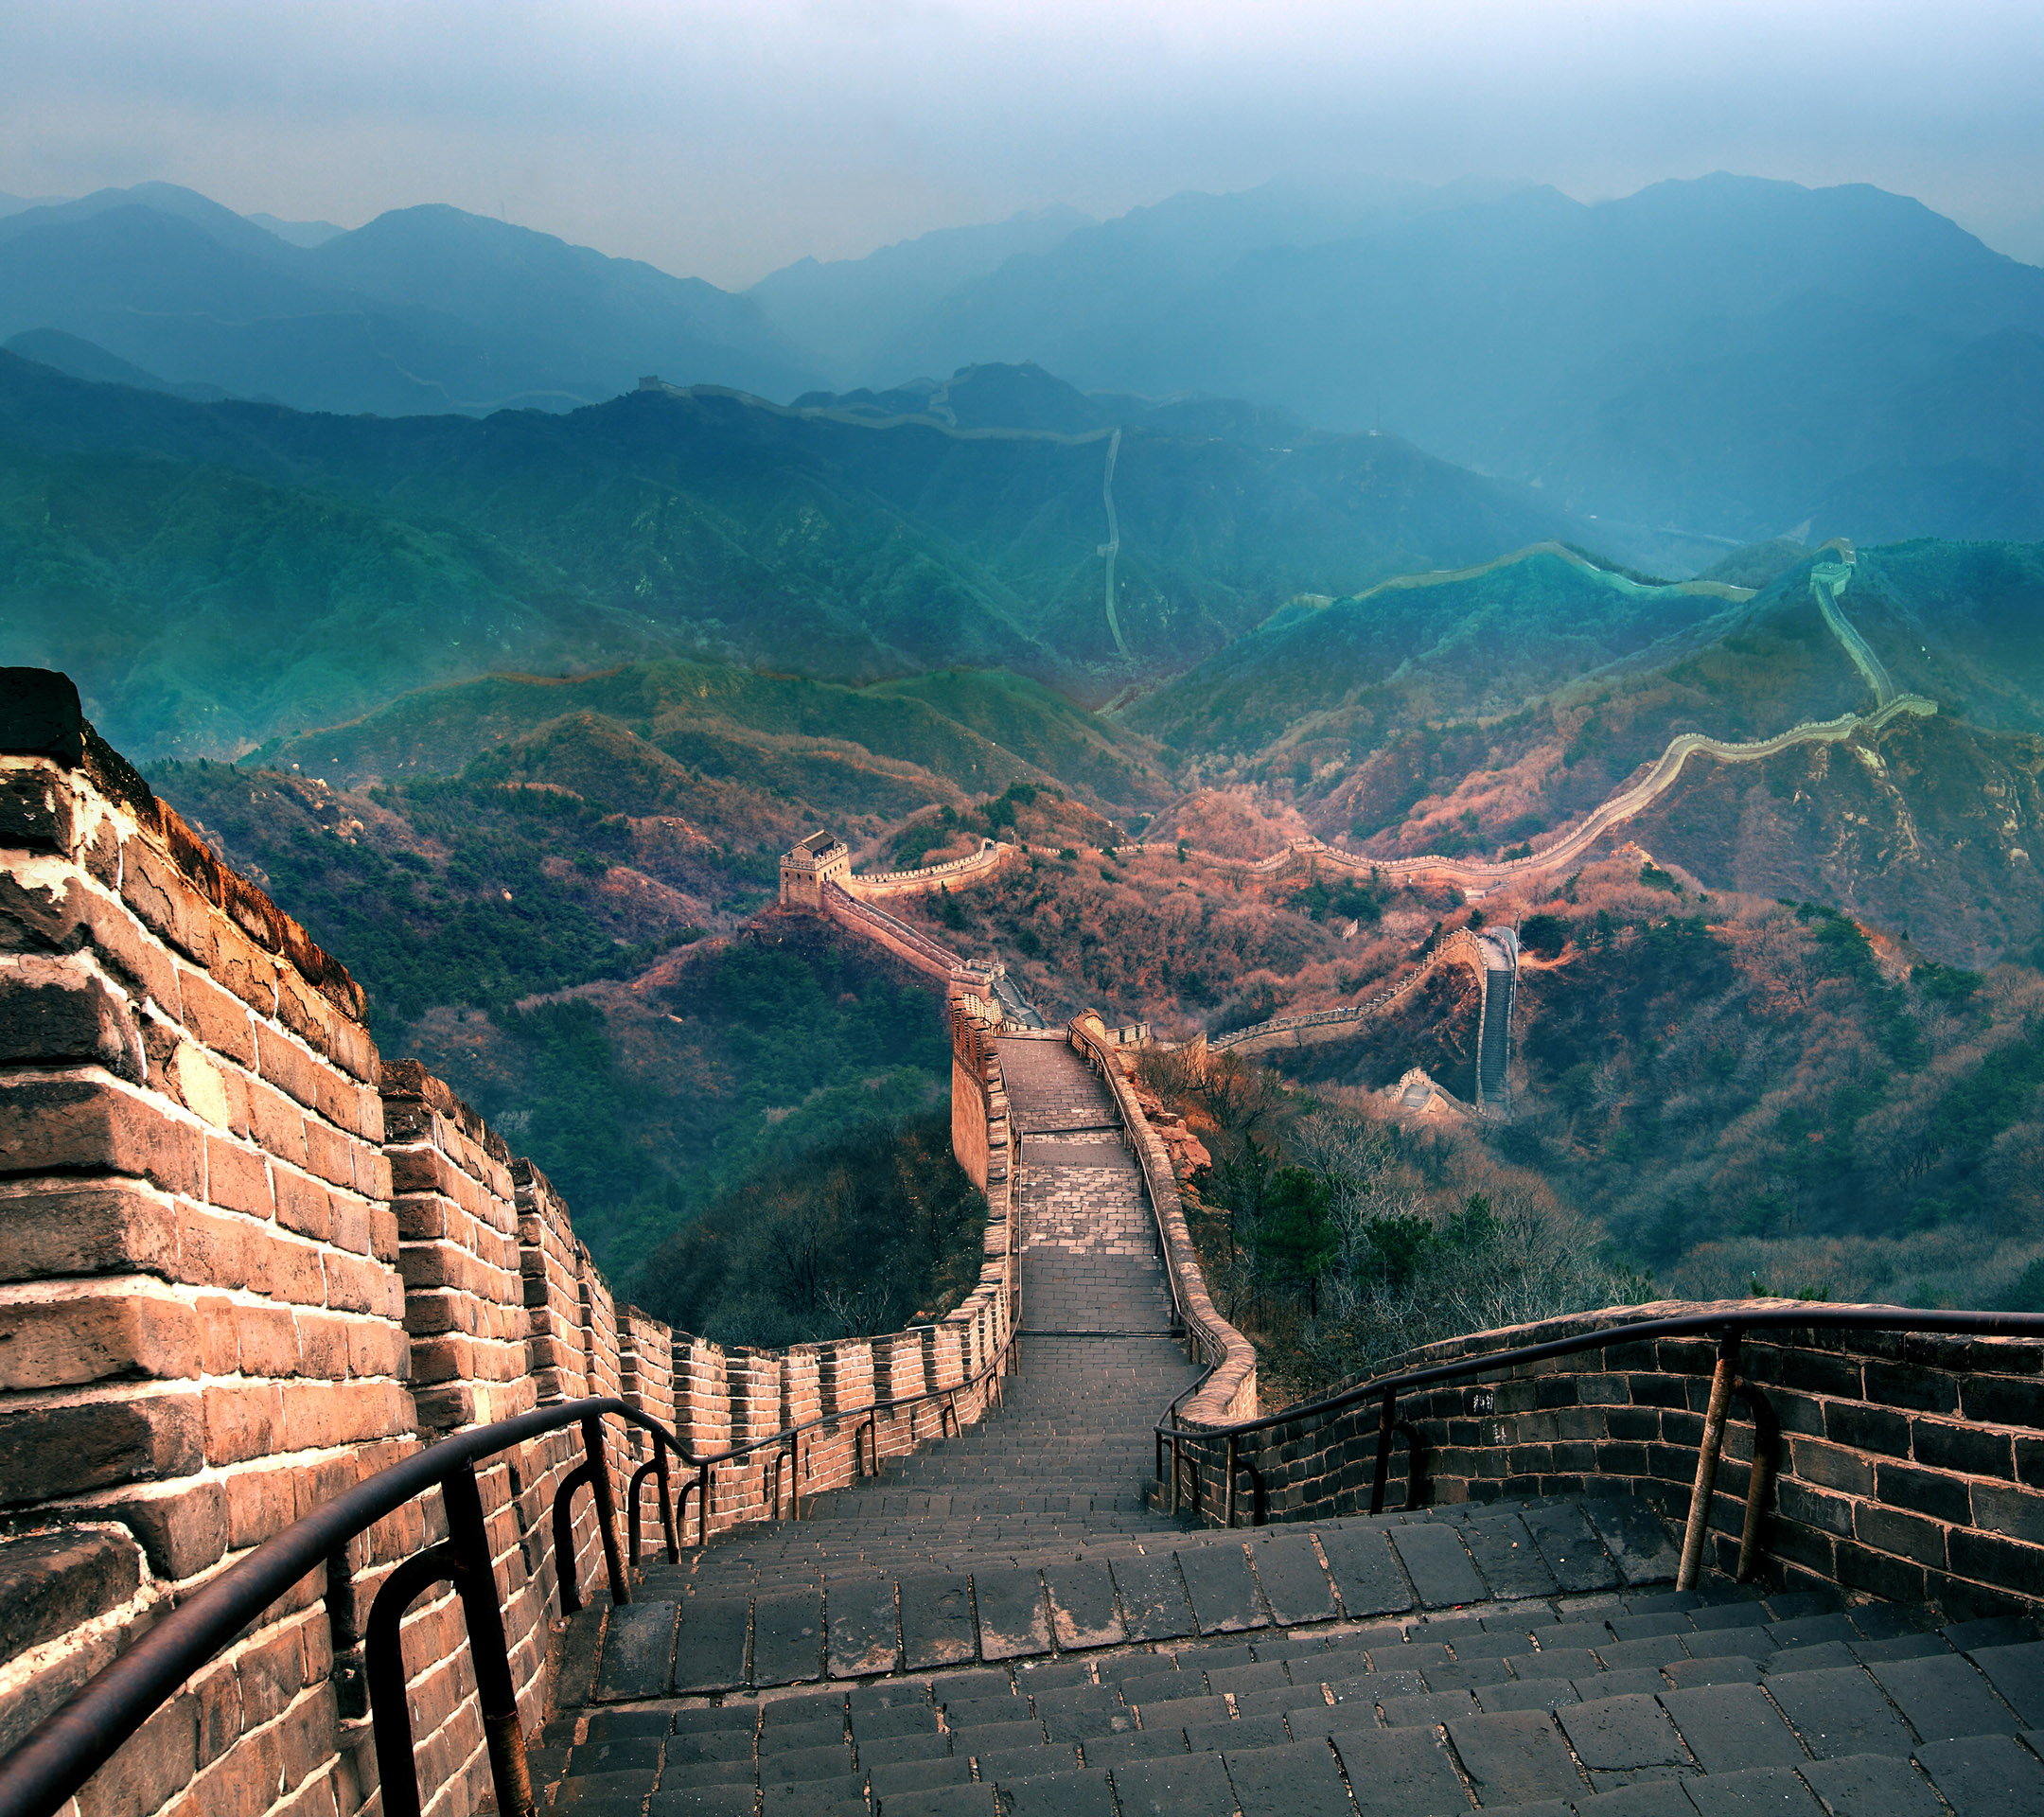
historic, ancient, ruins, history, medieval, china, wall, architecture, asia, mountain, monument, wonder, sky, infrastructure, natural landscape, slope, highland, tree, wood, morning, landscape, mountainous landforms, cloud, road, hill, wonders of the world, mountain range, fence, bridge, city, horizon, fell, valley, rock, plateau, tourism, nonbuilding structure, evening, walkway, arch bridge, tourist attraction, bird's eye view, badlands, vacation, dusk, mountain pass, fixed link, aerial photography, suspension bridge